Llanerchydol

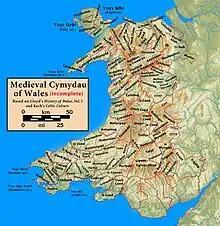
Medieval commotes of Wales (Llannerch Hudol and Y Gorddwr shown as question marks to the south and east respectively of Ystrad Marchell)

Llanerchydol is named after and is near the northern border of Llannerch Hudol (also written Llannerchwdwl, Llannerchudol, Llanerchudol or Llanerchydol), which was a medieval commote ("cwmwd") in the cantref of Ystlyg in the Kingdom of Powys. It was in the south-east of the kingdom (north Powys today), close to the border with England. It was a small commote bordering Y Gorddwr on the east beyond the River Severn, Ystrad Marchell in the north, Caereinion on the west and Cedewain south of the River Rhiw at Berriew.